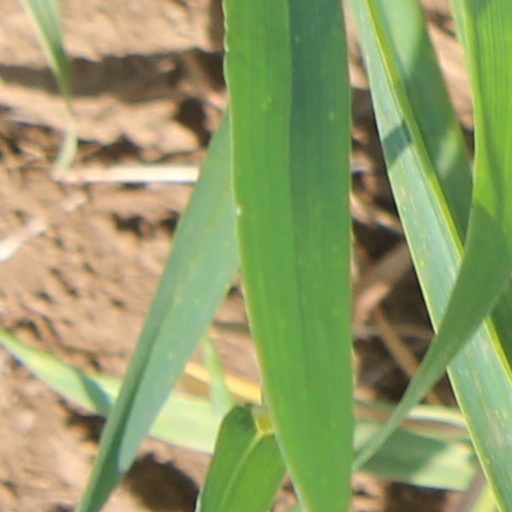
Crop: wheat